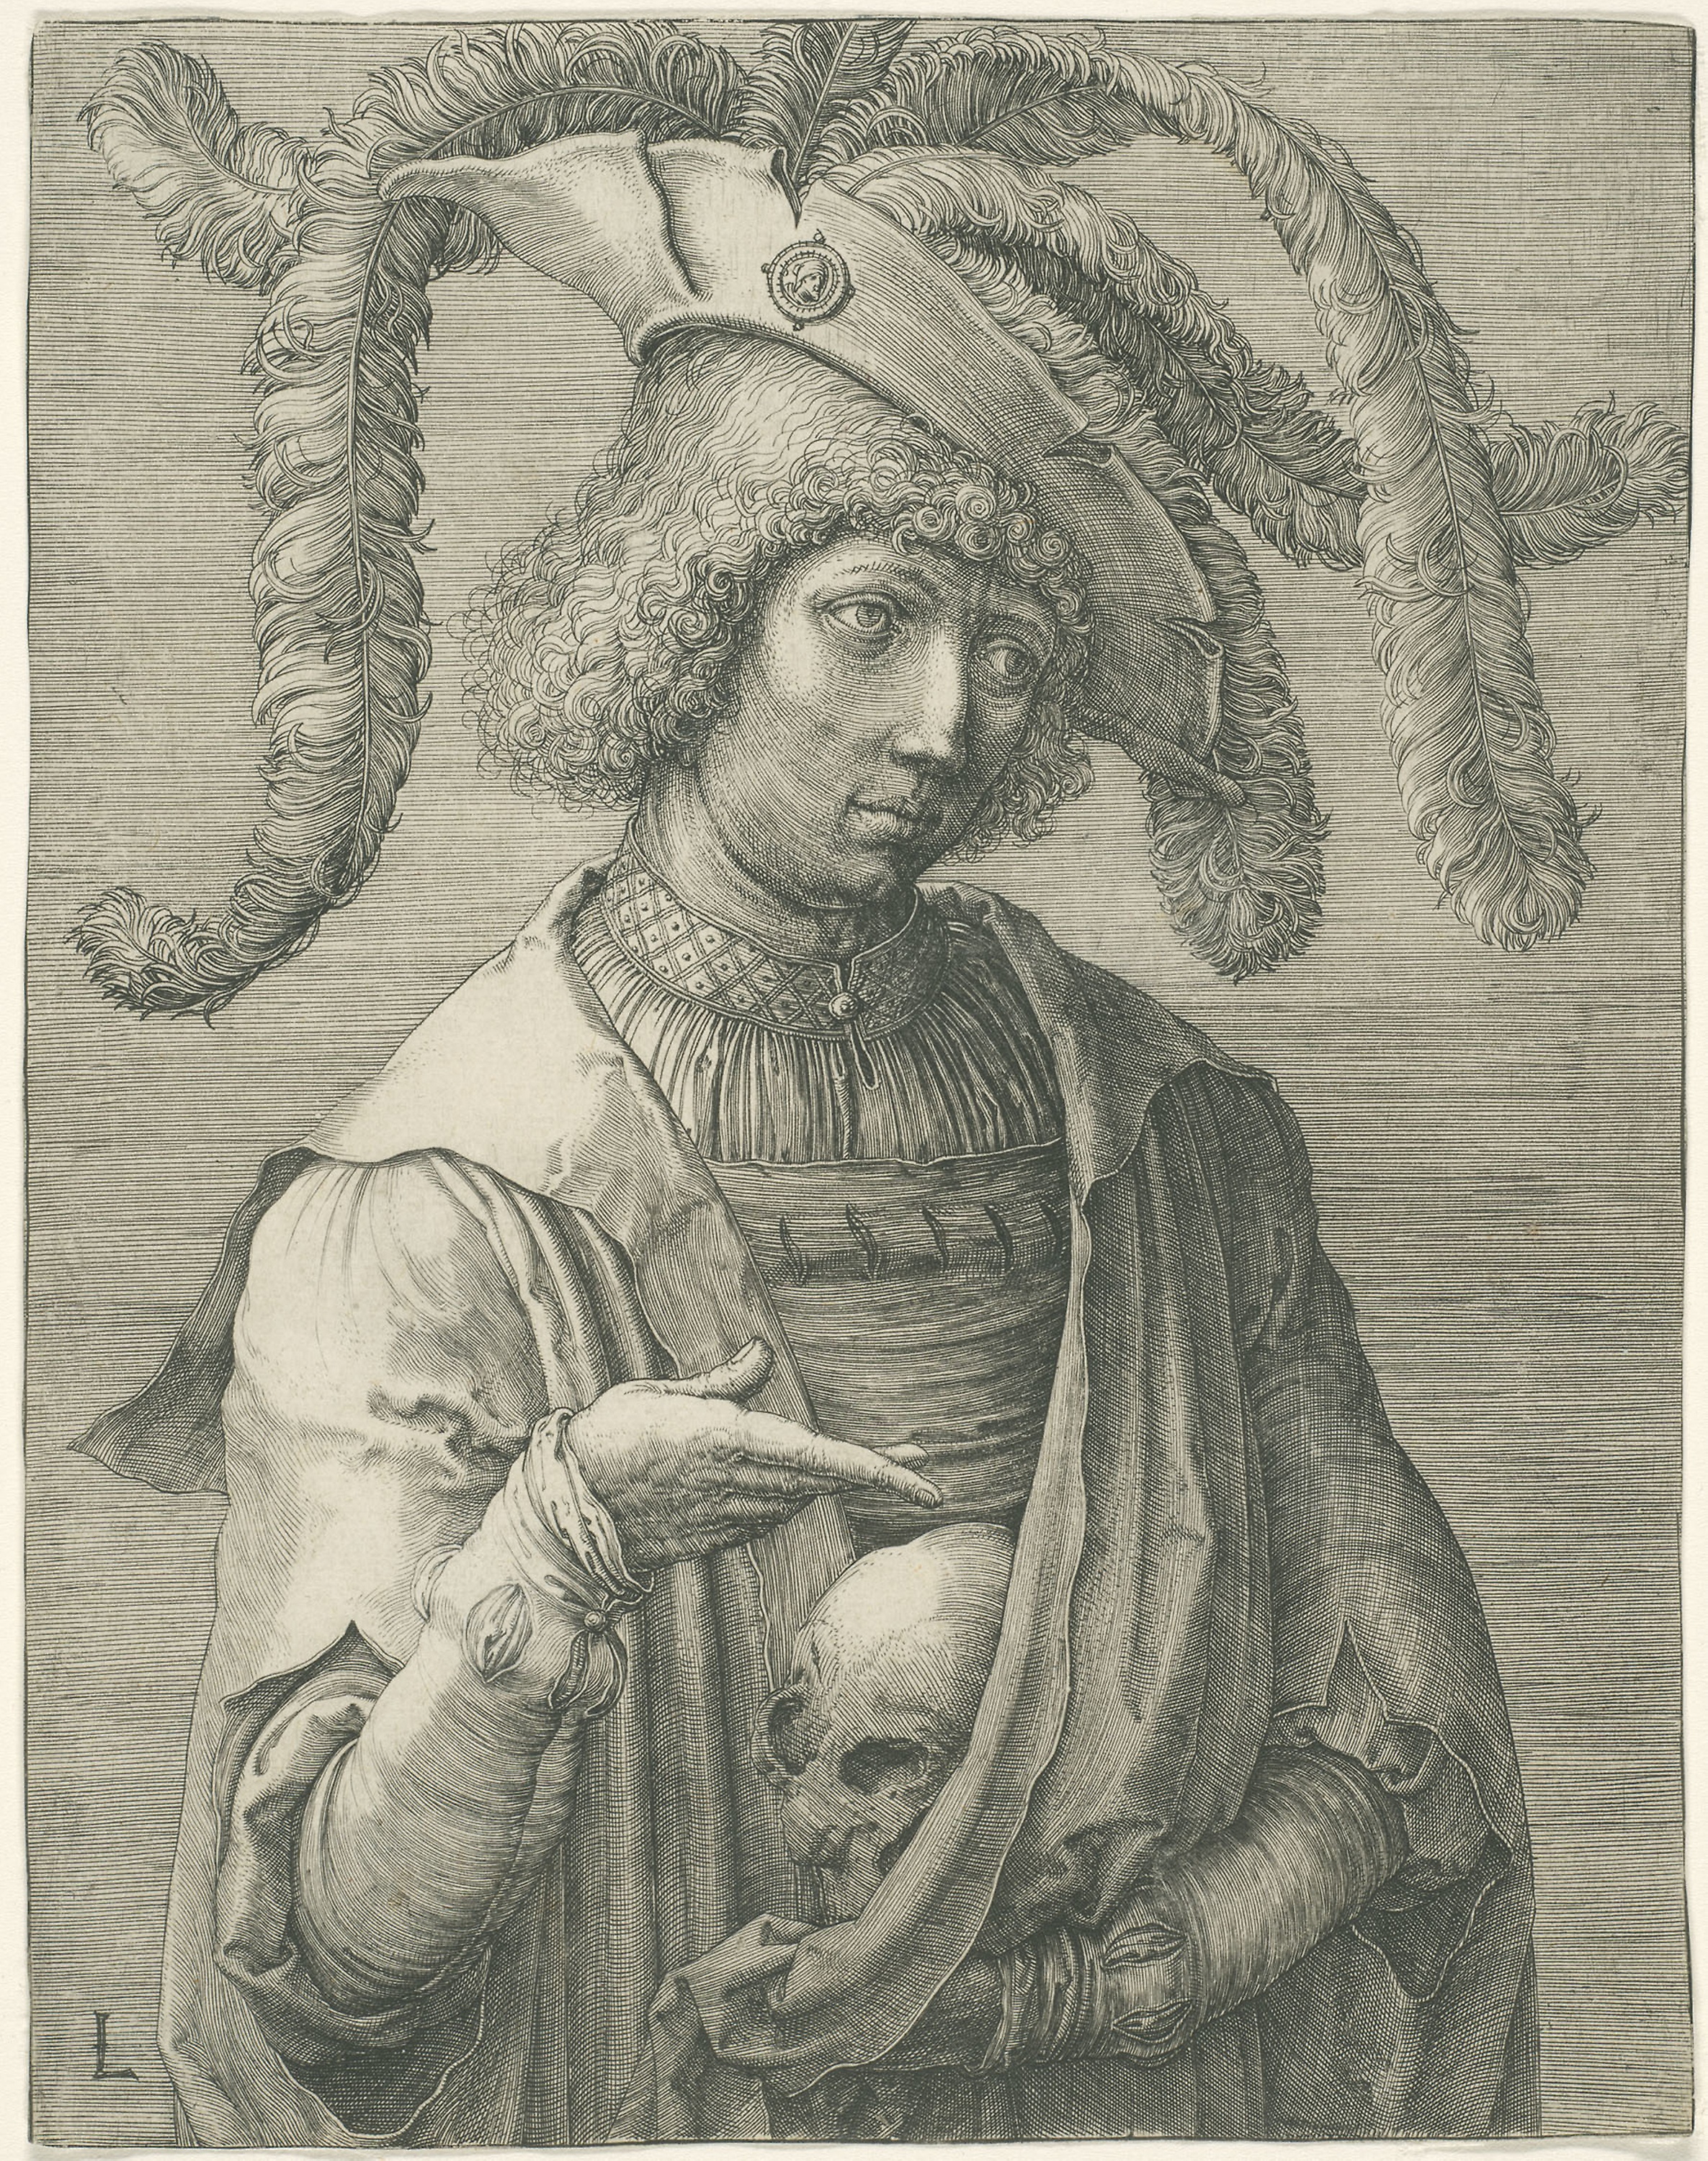
art, black and white, drawing, portrait, artwork, illustration, mythology, visual arts, history, figure drawing, painting, stock photography